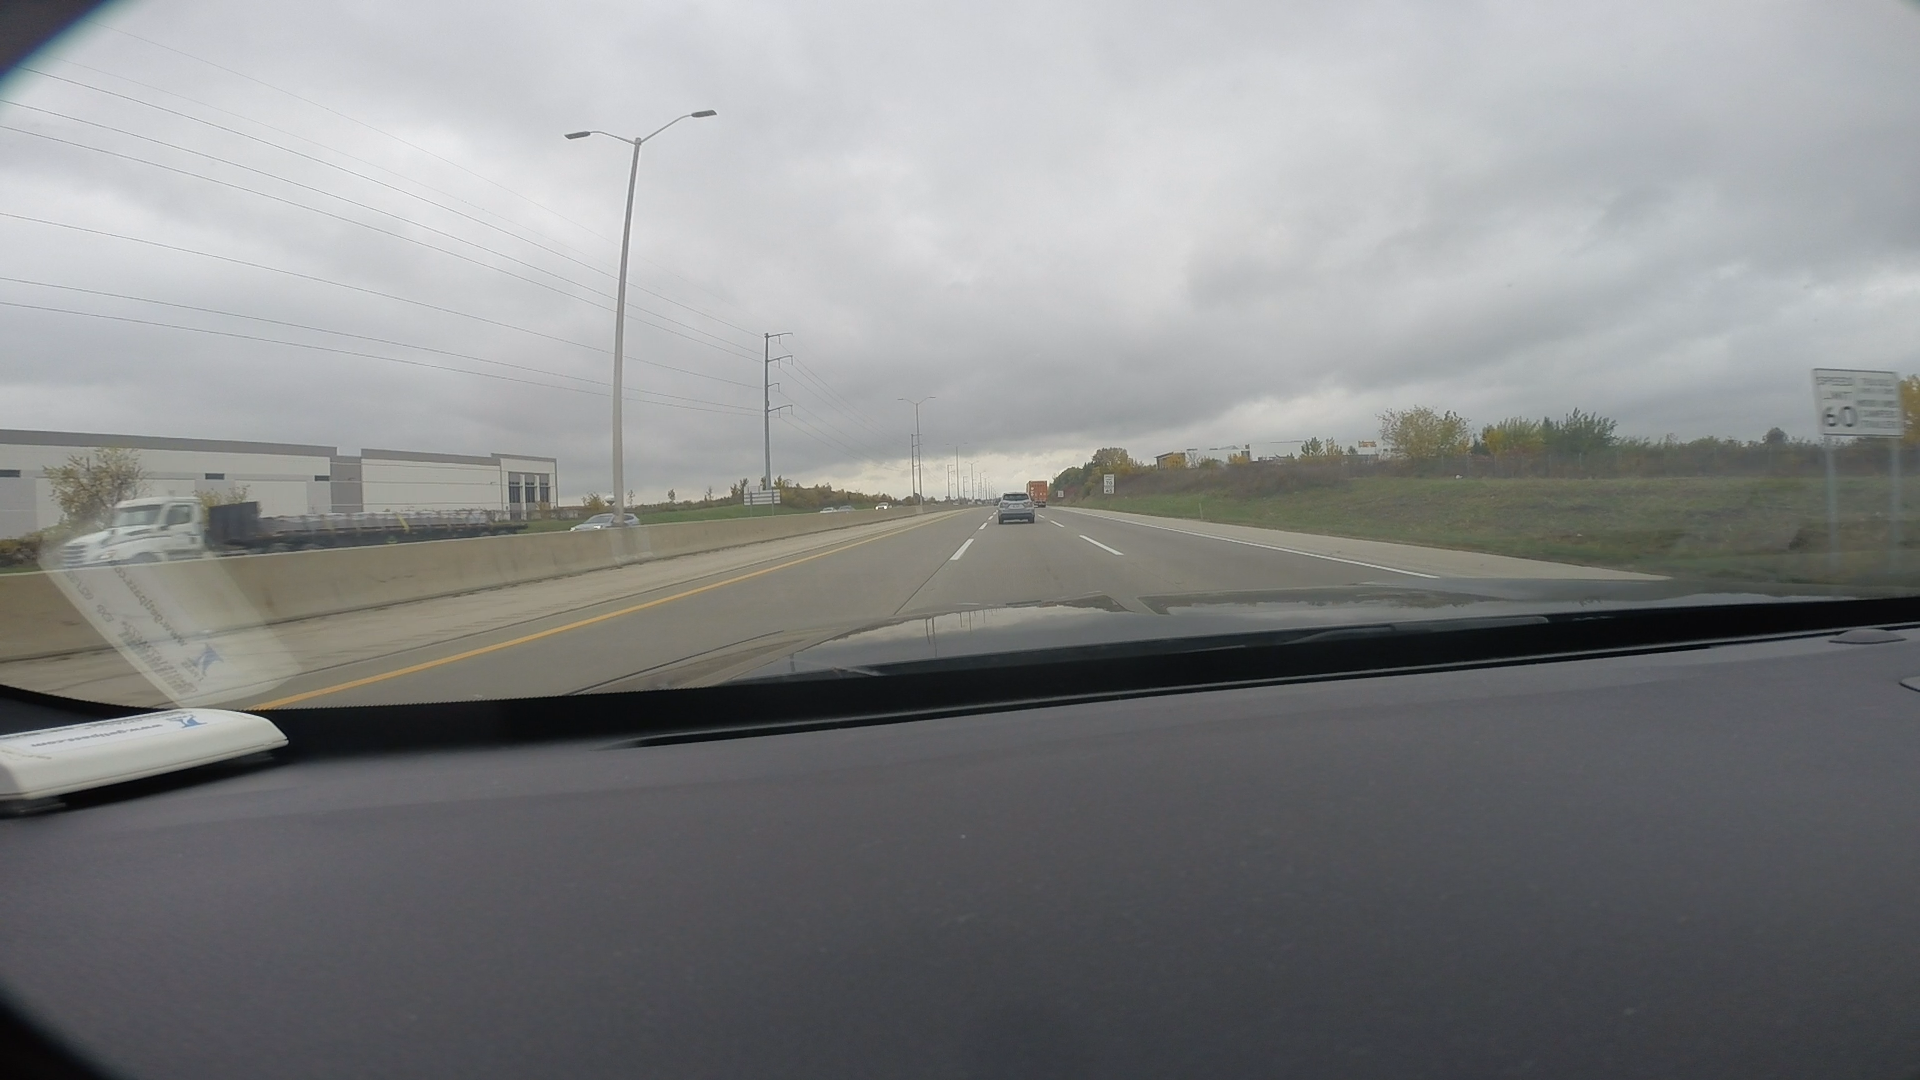
Speed limit sign label: mph60